Russia–Turkey relations

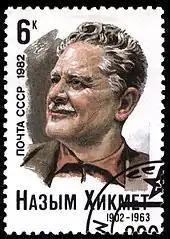
Soviet stamp of Turkish poet Nâzım Hikmet Ran, who died in Moscow and was buried at the Novodevichy Cemetery

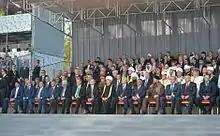
Vladimir Putin, Recep Tayyip Erdoğan and Ramzan Kadyrov opened Moscow's Cathedral Mosque on 23 September 2015

Turkey officially remained neutral during World War II until 23 February 1945, but the Soviets viewed the Turkish continued relationship with Nazi Germany, whose warships were allowed passage through the Straits, as inimical to itself. On 19 March 1945, Soviet Foreign Minister Vyacheslav Molotov advised Turkey's ambassador in Moscow that the Soviets were unilaterally withdrawing from the 1925 Non-Aggression Pact. The decision was explained by asserting that "due to the deep changes that had occurred especially during World War II" the treaty did not cohere with "the new situation and needed serious improvement". The Turkish government was subsequently informed by Molotov that in addition to bases in the Straits, the Soviet Union also claimed a part of eastern Turkey, which was assumed to refer to the districts of Kars, Artvin and Ardahan, which the Russian Empire (and the short-lived Democratic Republic of Armenia) had held between 1878 and 1921.